Paul Lambert

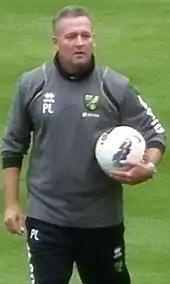
Lambert managing Norwich City in 2011

Lambert became the new manager of Norwich City on 18 August 2009, replacing Bryan Gunn, who was dismissed by the club shortly after the 7–1 home defeat to Lambert's Colchester. Lambert's new side would go on to win the return fixture 5-0 on their way to the League 1 title, earning promotion to the Championship, in April 2010.